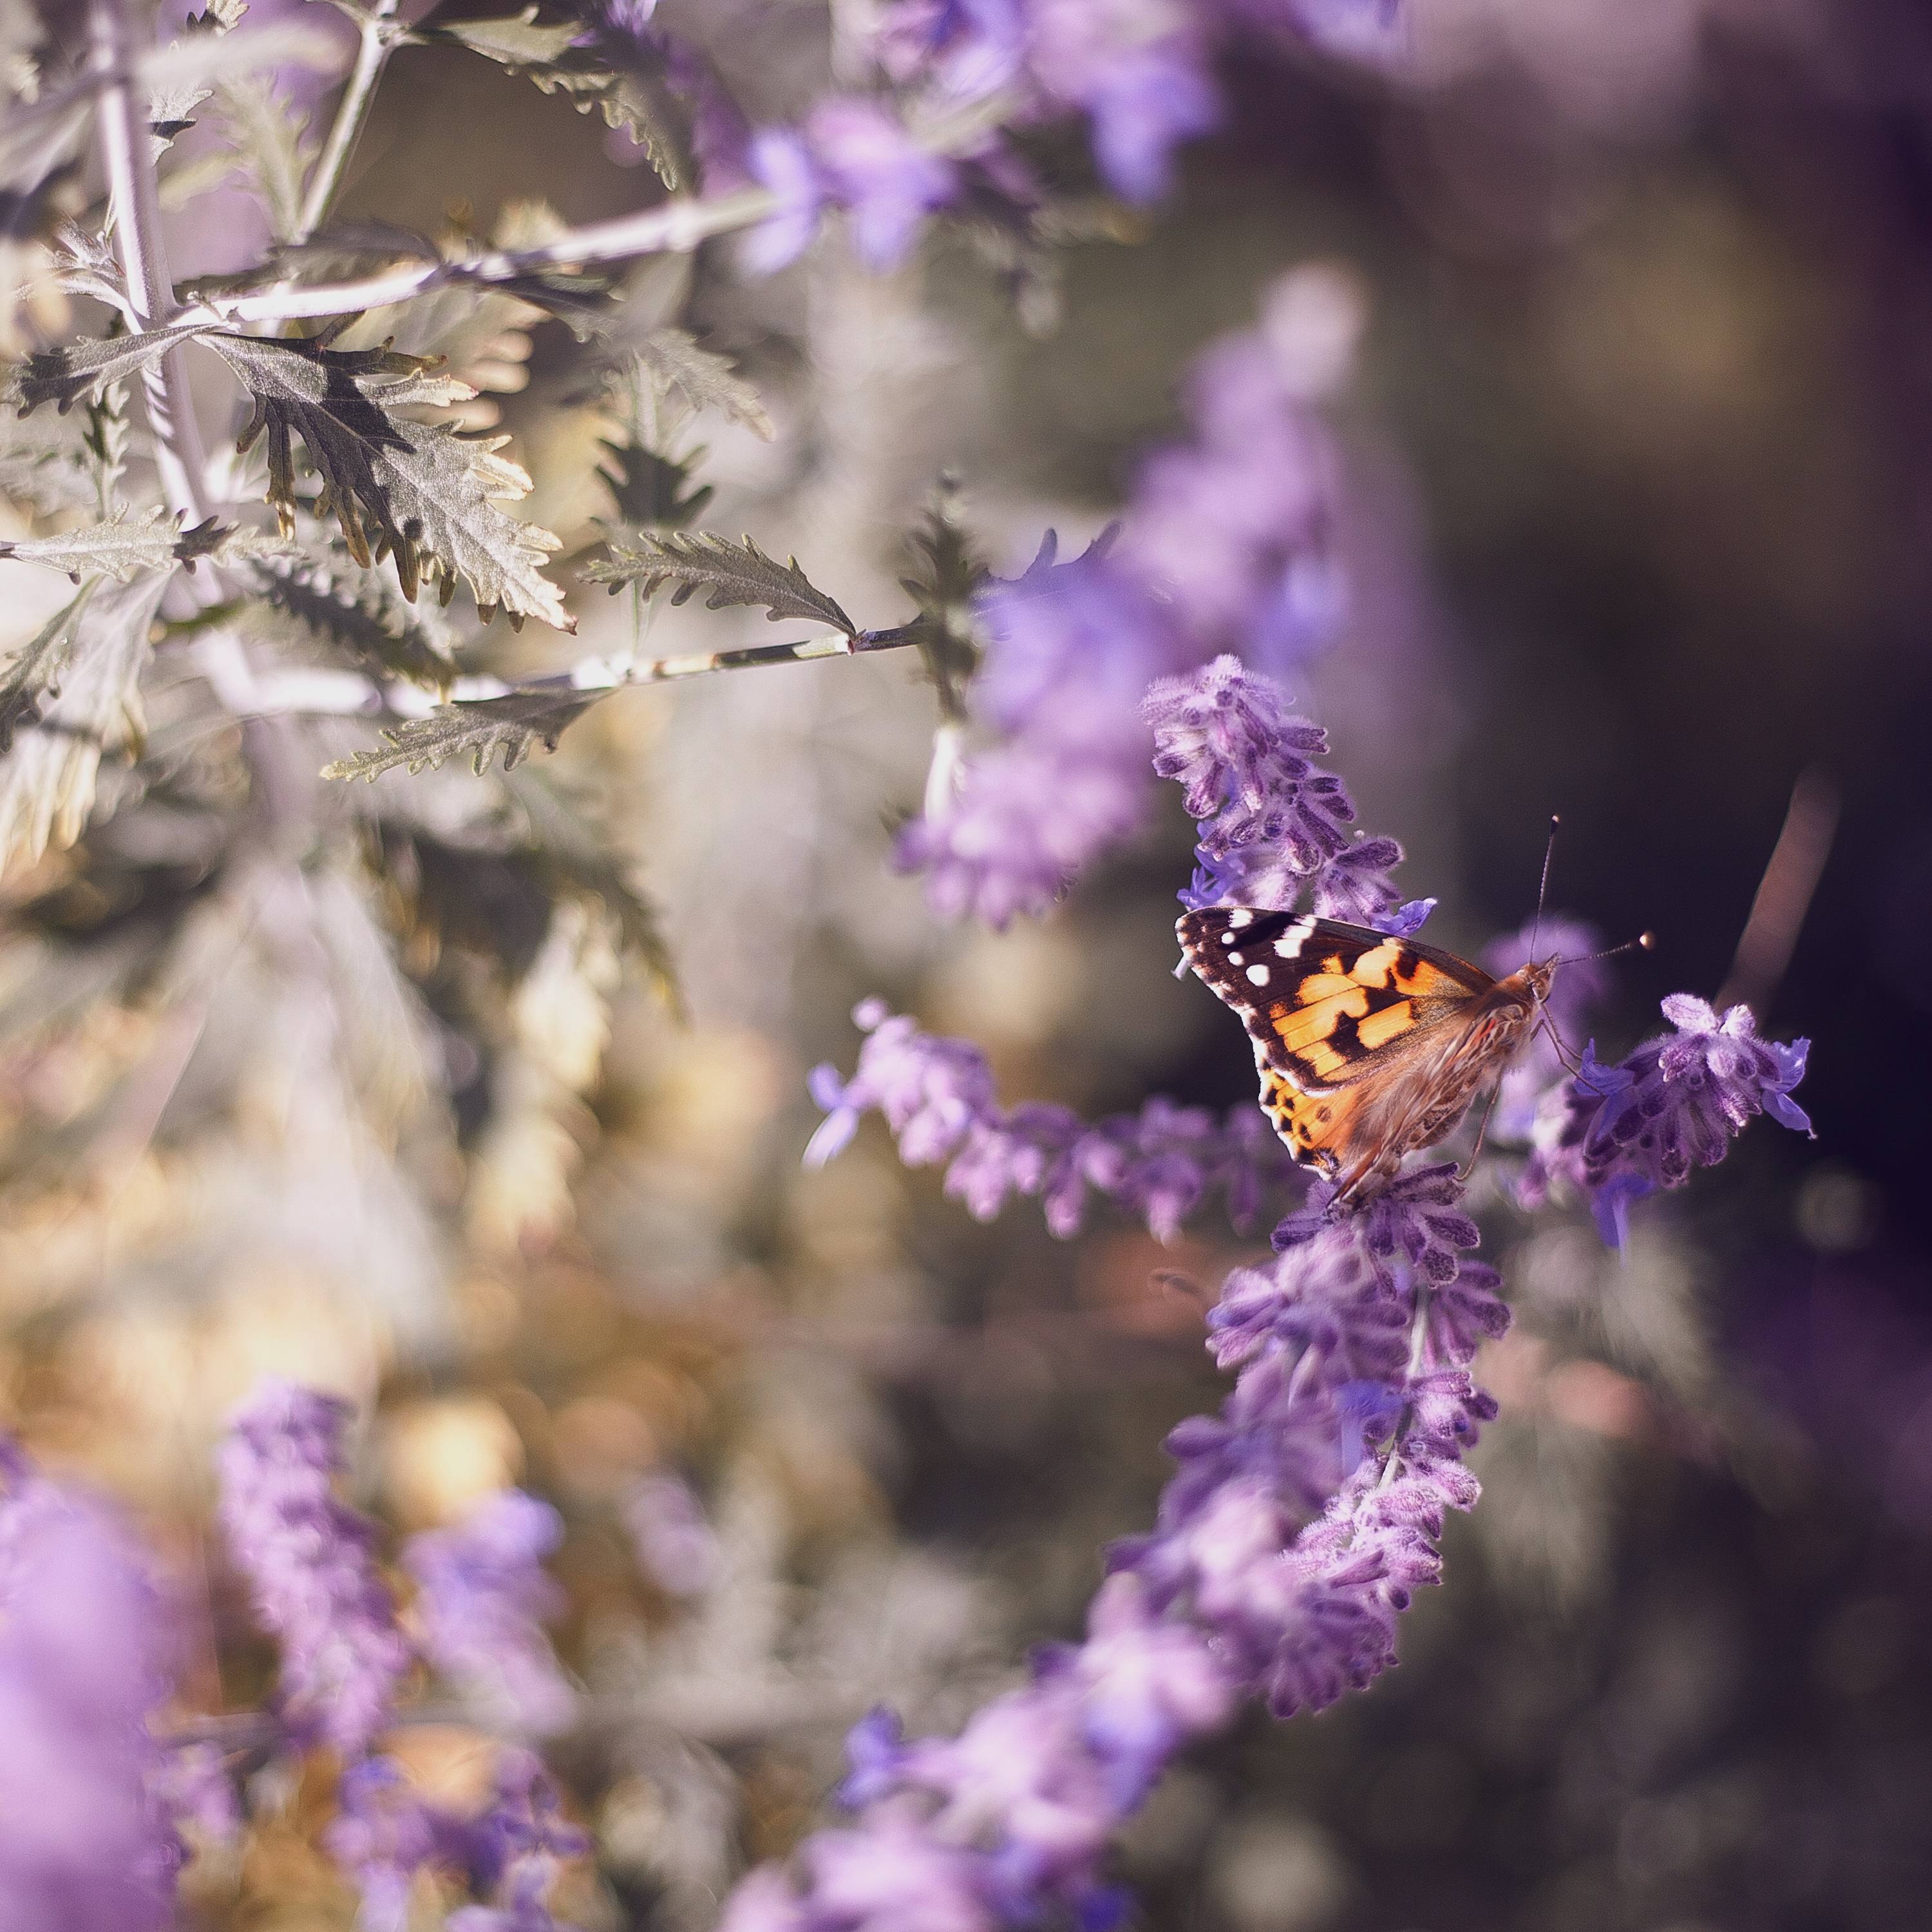
nature, branch, blossom, plant, flower, petal, spring, insect, perch, botany, butterfly, flora, lavender, fauna, invertebrate, wildflower, monarch, bee, nectar, macro photography, honey bee, pollinator, moths and butterflies, english lavender